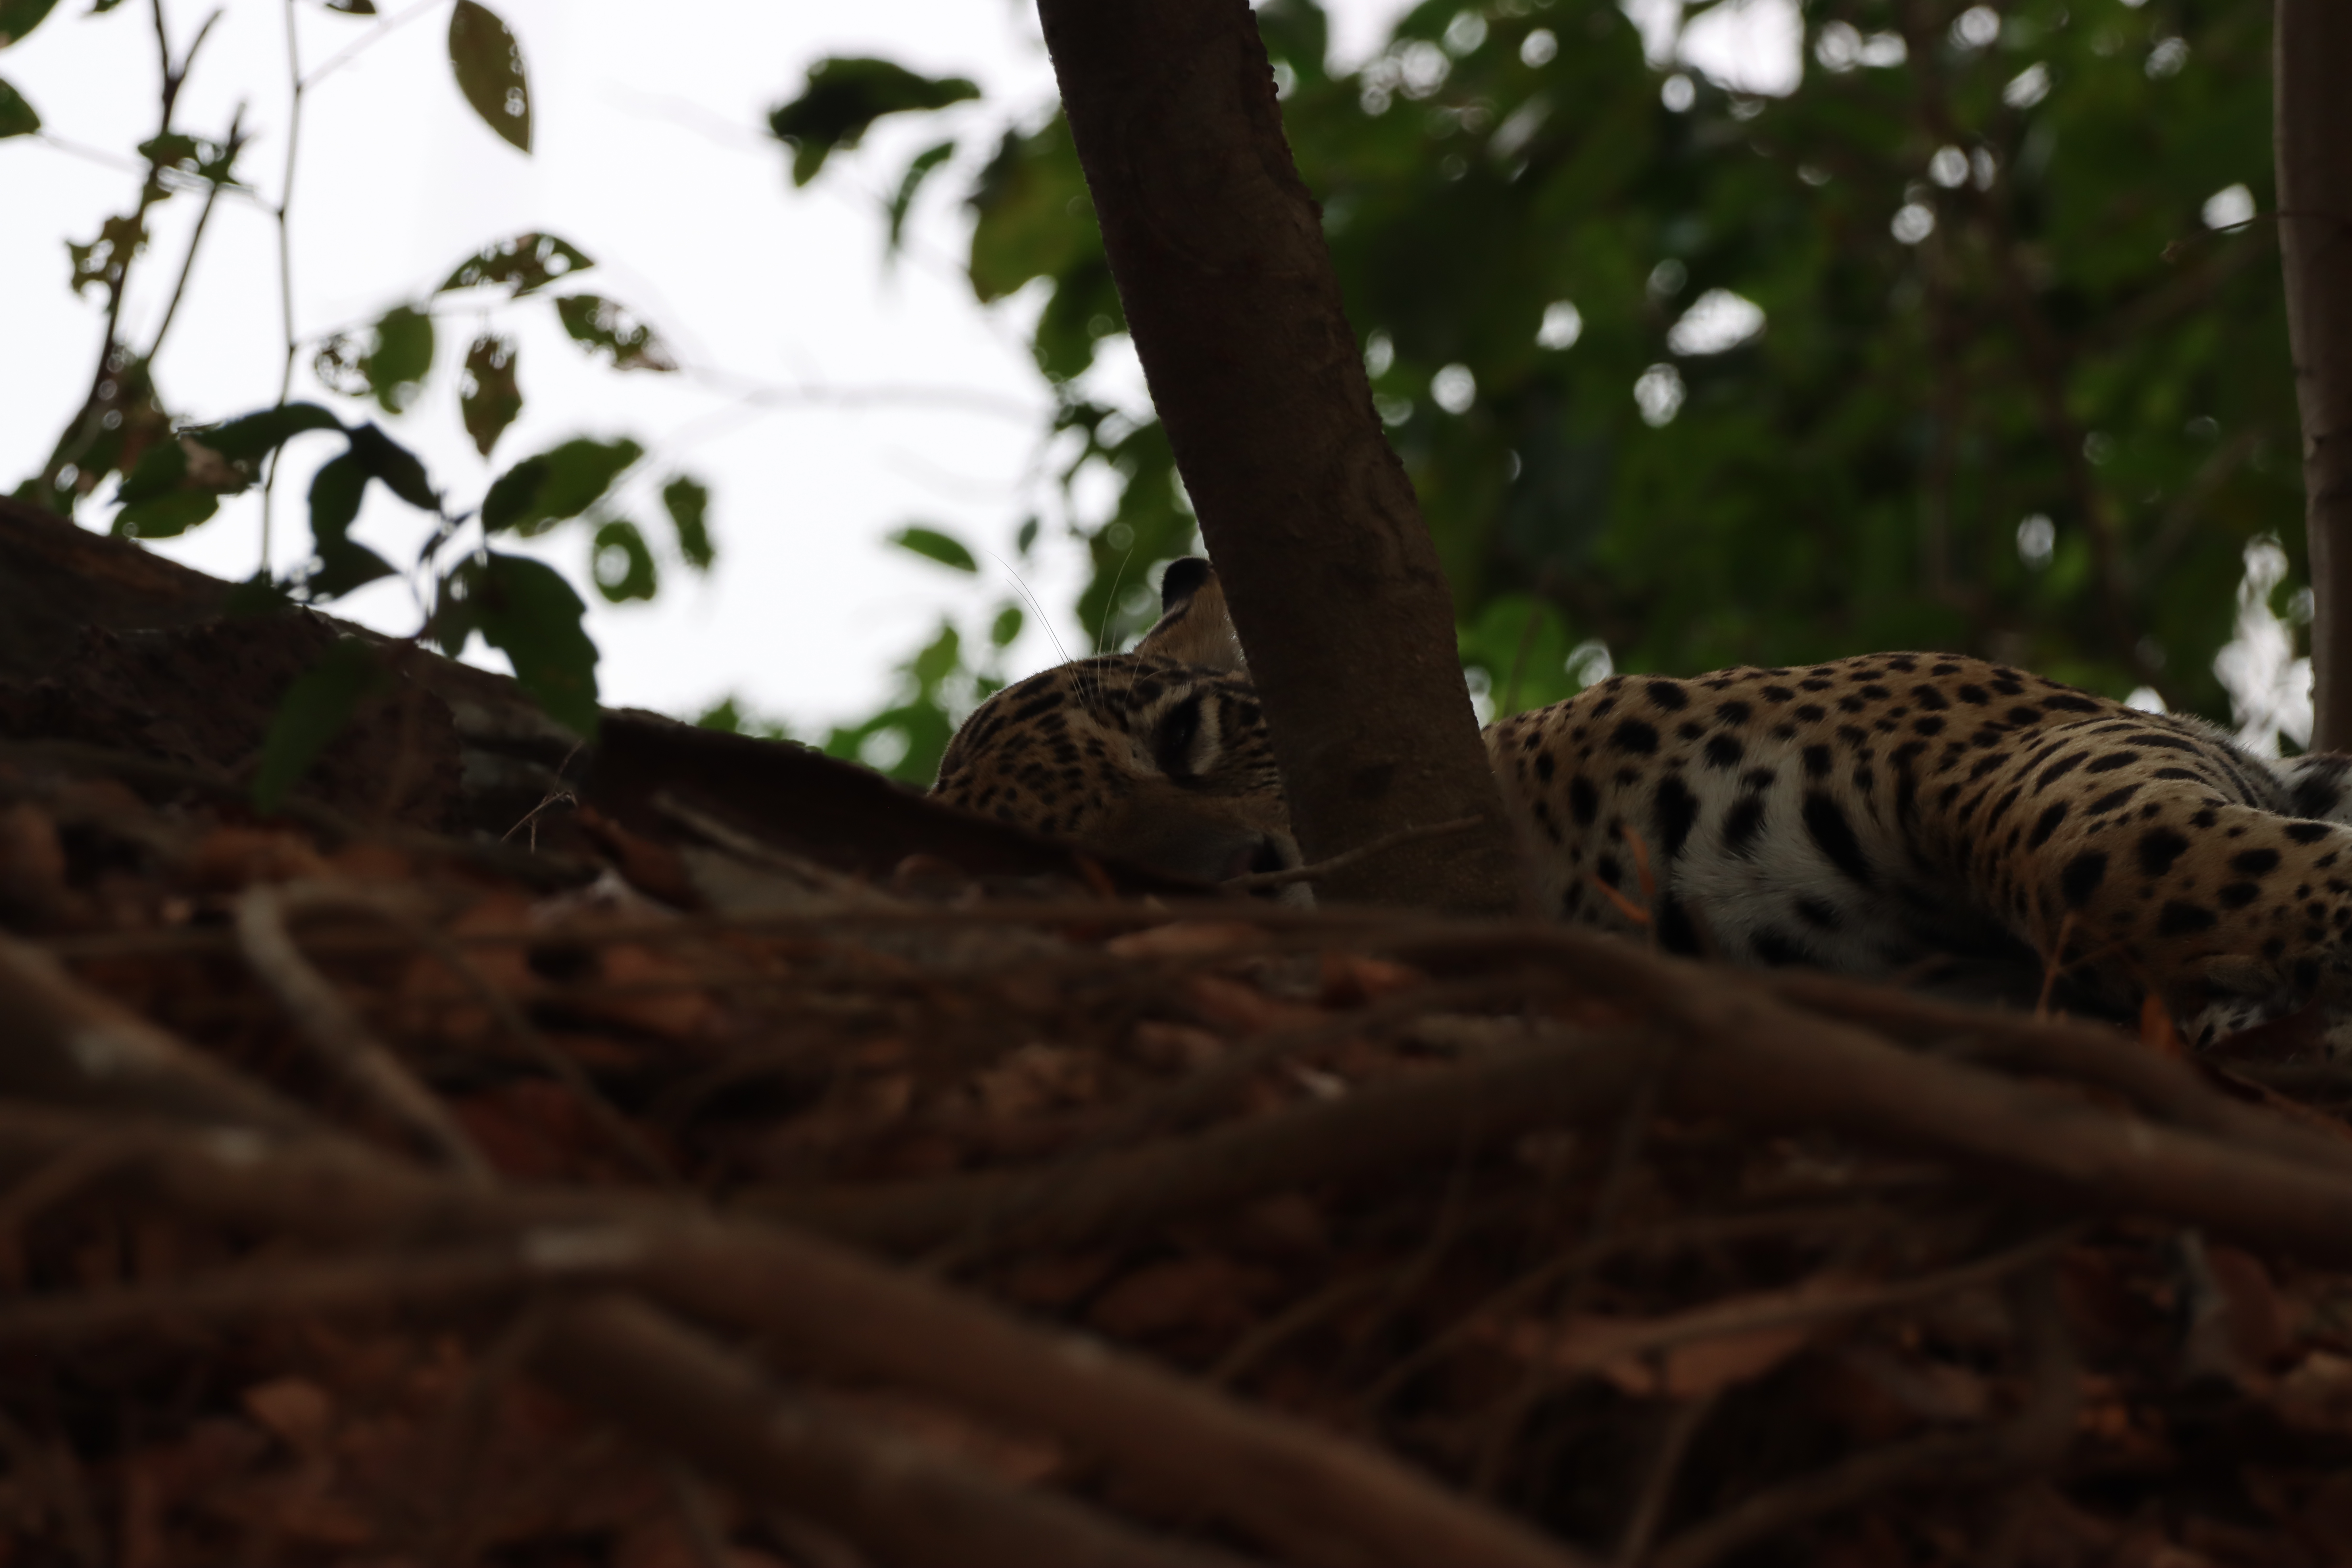
Jaguar: Apeiara